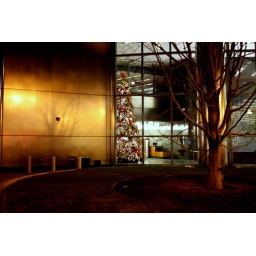
This office building lobby is ready for the holidays with a festively decorated tree in downtown Chicago